Common baskettail

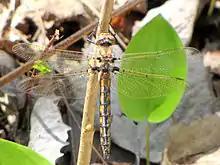
Female

The scientific name, "cynosura", means dog tail, and possibly refers to way the cerci at the end of the abdomen curve outward like a dog wagging its tail one way then the other.